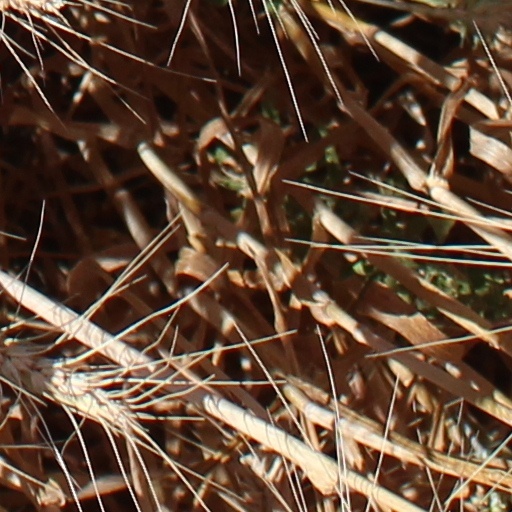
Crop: wheat